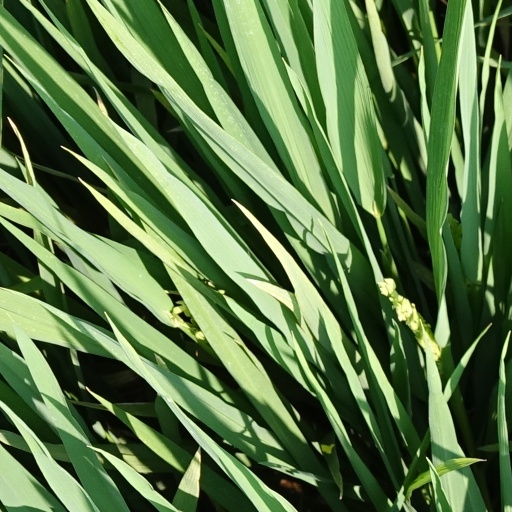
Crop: rice